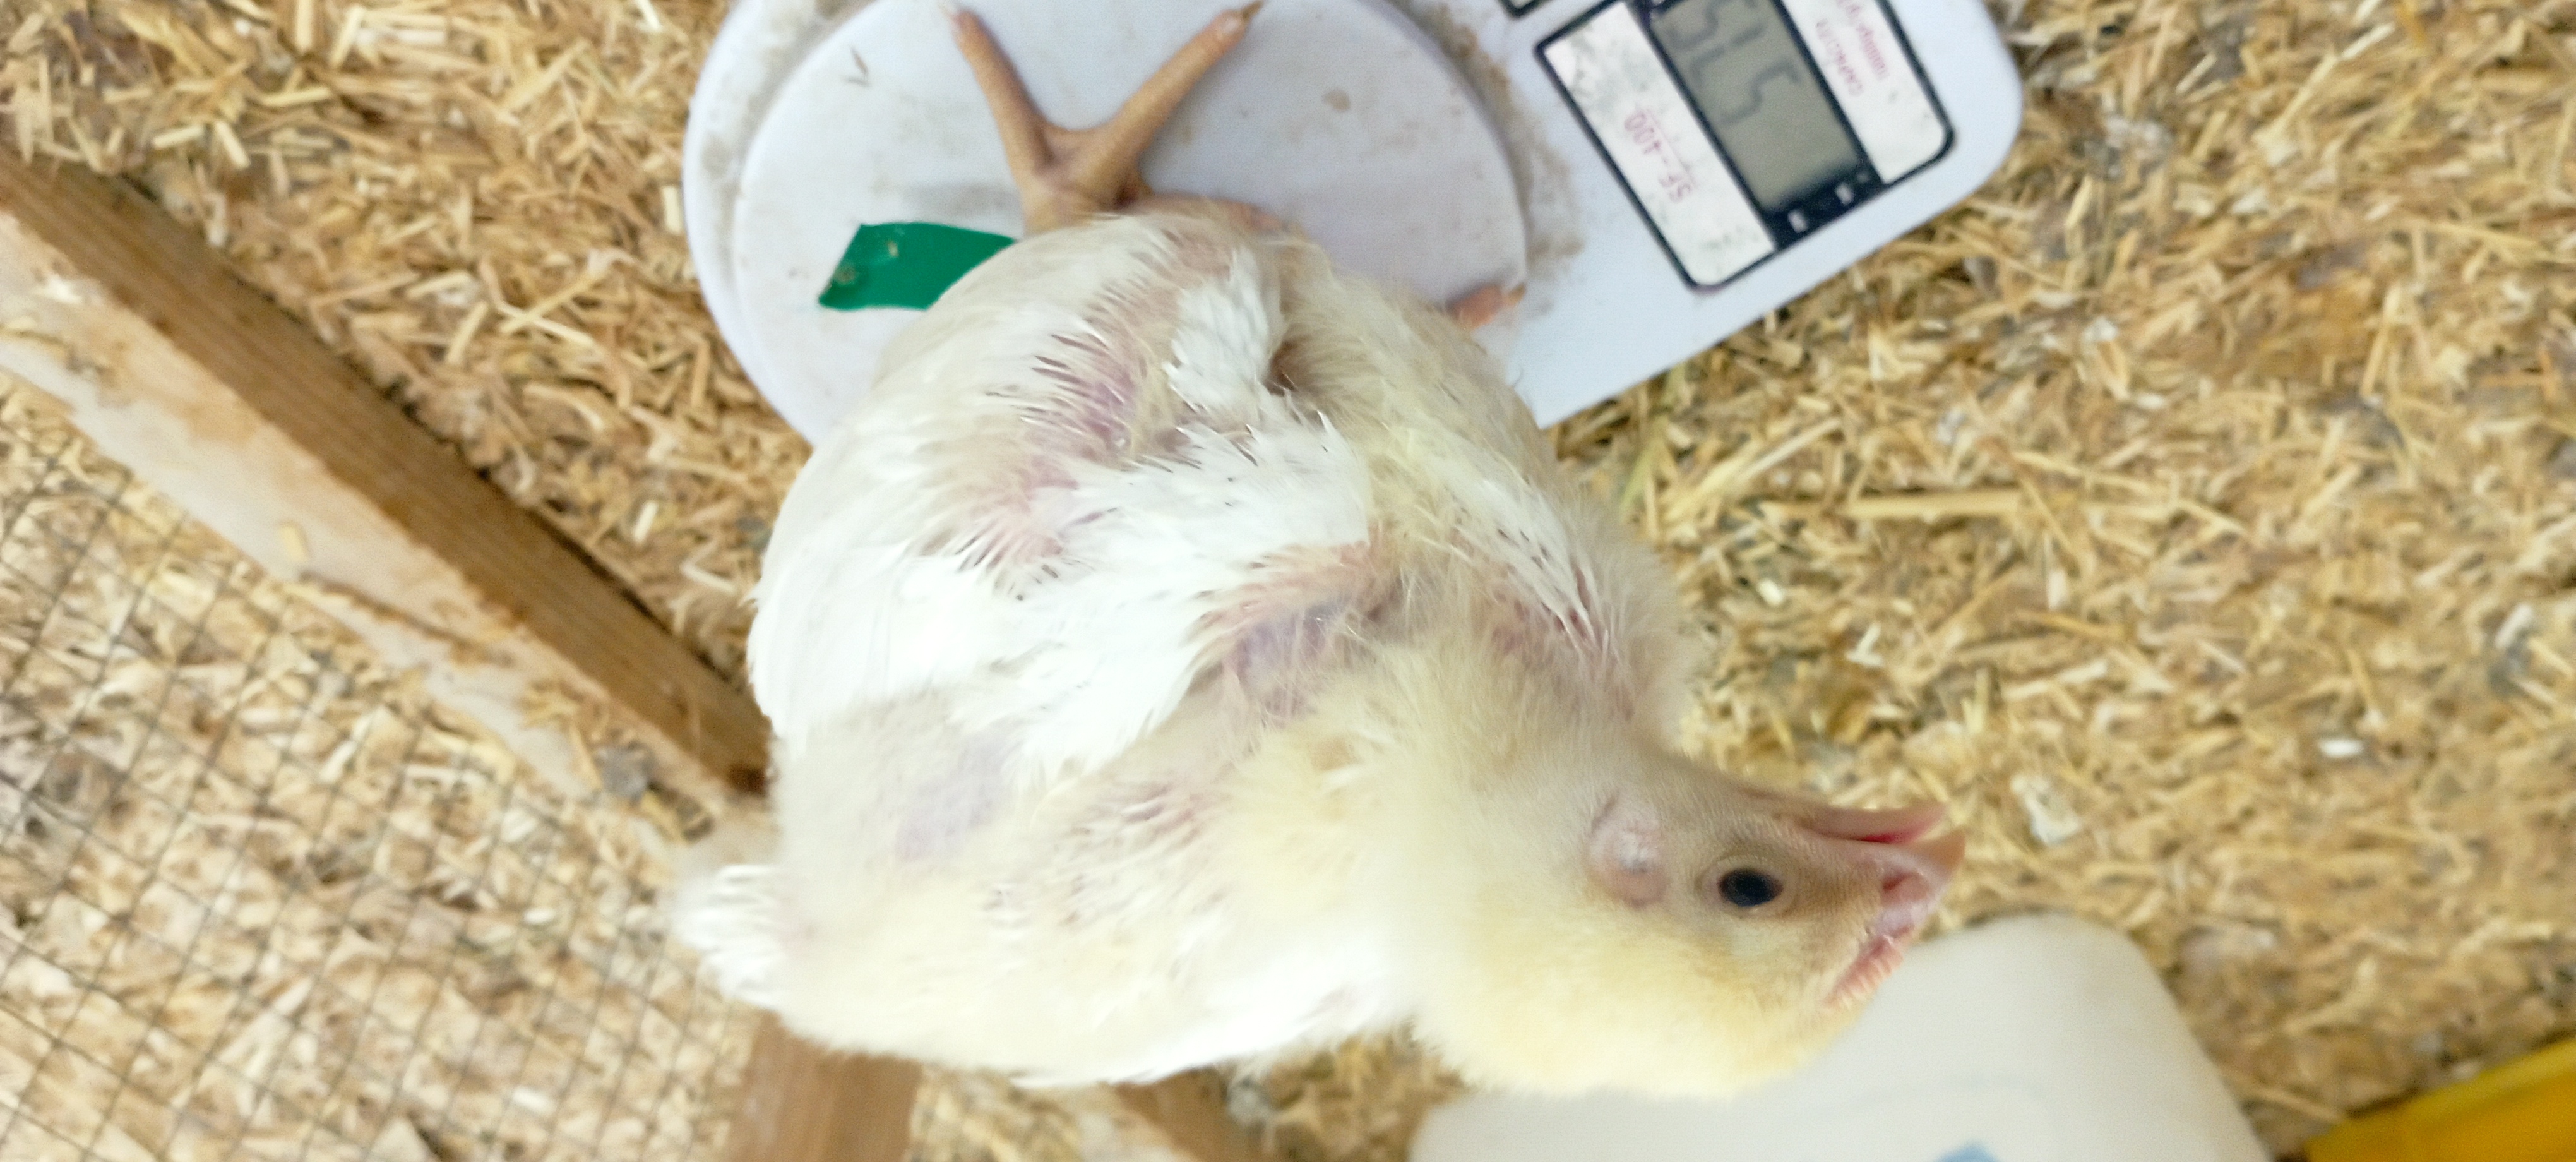
Weight: 576 g